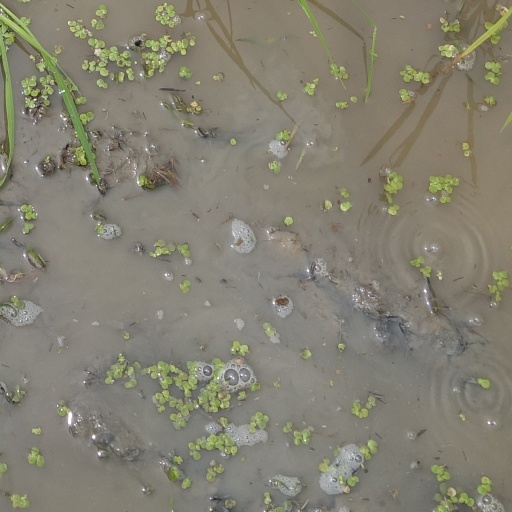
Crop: rice